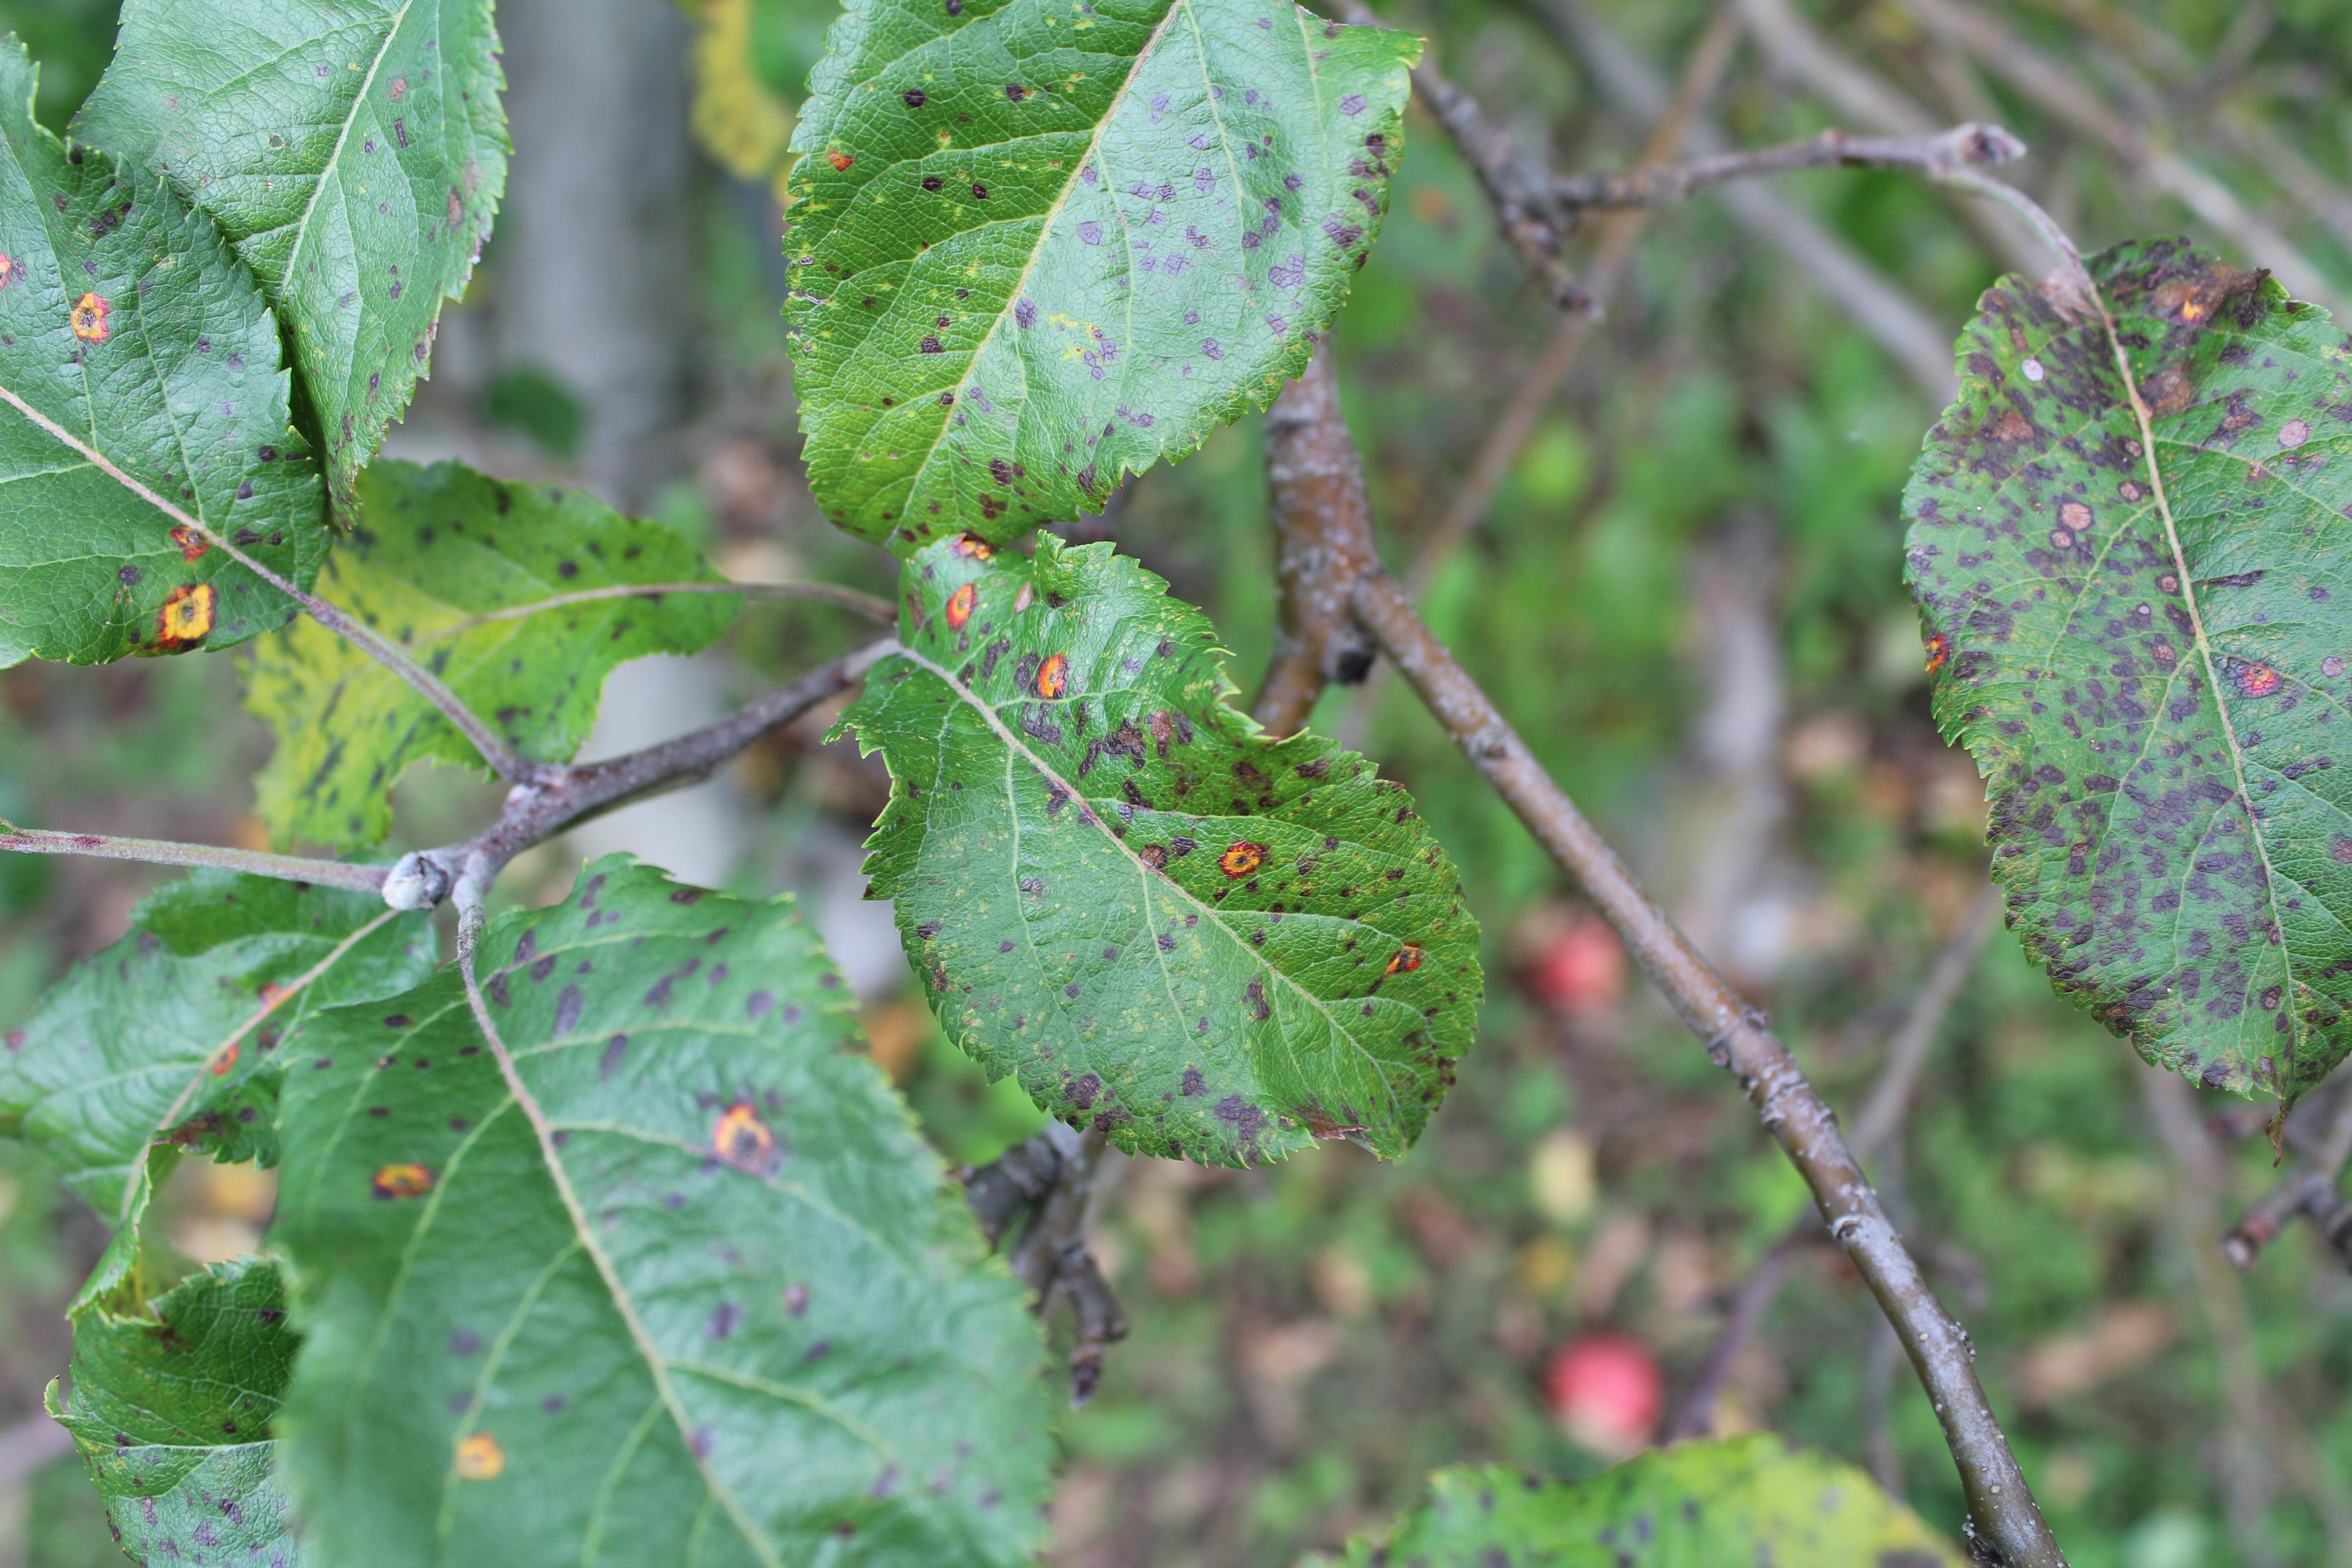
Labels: rust